Ernest Moffitt

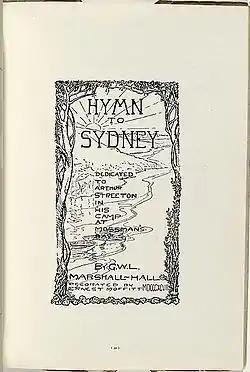
Frontispiece by Moffitt of Marshall Hall's "Hymn to Sydney", dedicated to Arthur Streeton and the Artists' Camps

Moffitt was born in Bendigo, Victoria the son of John Thomas Lowry Moffitt, draper, and his wife Mary Emily, "née" Rogers. He was educated at All Saints school, St. Kilda, Melbourne. When Marshall Hall opened his conservatorium of music at the University of Melbourne, Moffitt was the first student to enroll. Moffitt subsequently became secretary of the conservatorium and for a short while studied art at the national gallery school at Melbourne. Moffitt was friendly with a group of the younger artists which included Lionel and Norman Lindsay, did a little painting and etching, but was chiefly remarkable for his beautiful pen drawings. Three of these, reproduced in Lionel Lindsay's "A Consideration of the Art of Ernest Moffitt", are especially good, "The Old Well", "Zeehan Wharf", and "A Summer's Day". Moffitt also did three drawings for Hall's "Hymn to Sydney".